Answer in natural language. Which point is closer to the camera taking this photo, point B  or point C? Choose between the following options: B or C
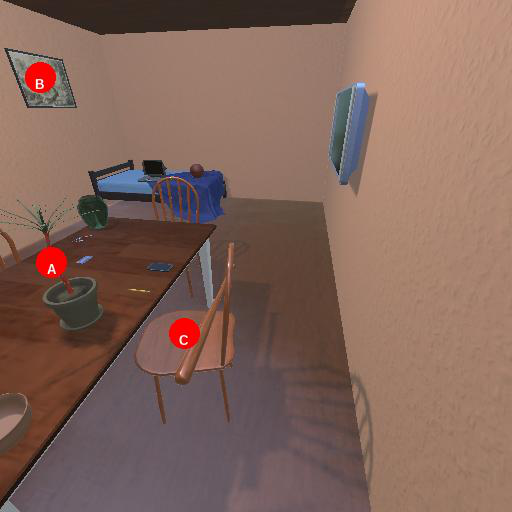
<answer>C</answer>